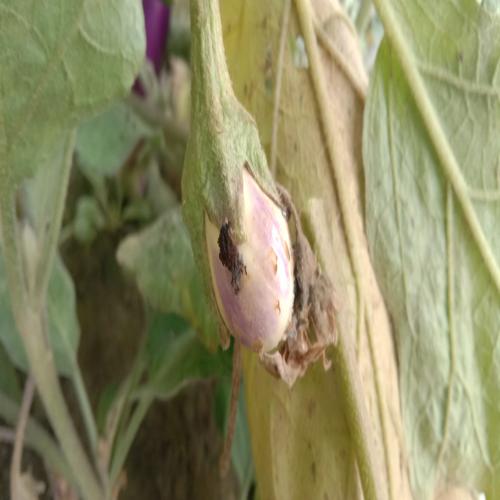
Label: Shoot and Fruit Borer